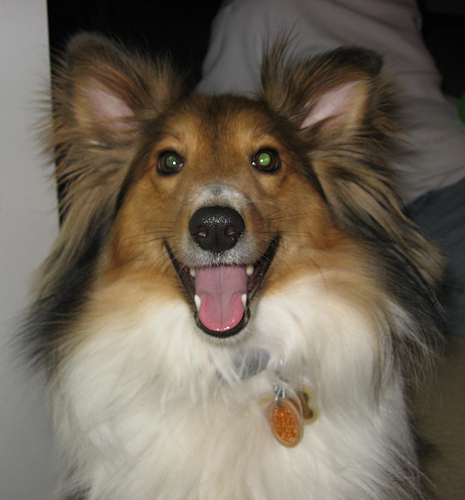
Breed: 274-n000110-Shetland_sheepdog